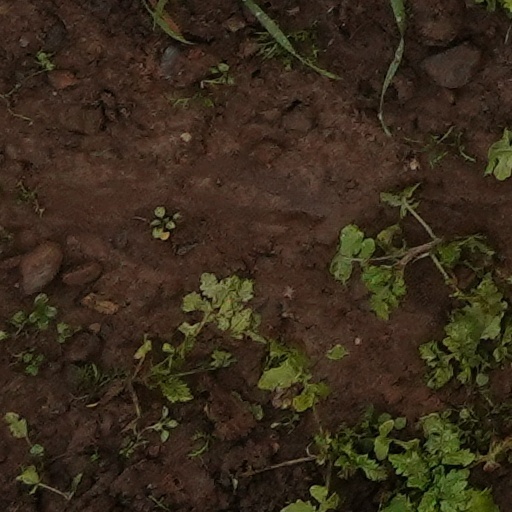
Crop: wheat